Lonsdale Road

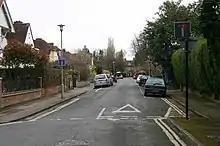
Lonsdale Road at the junction with King's Cross Road.

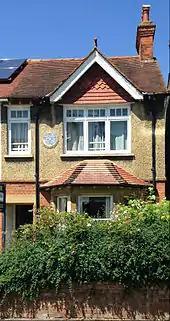
John Herivel's house in Lonsdale Road, with a blue plaque erected by his daughter.

Lonsdale Road is a residential road in Summertown, north Oxford, England.